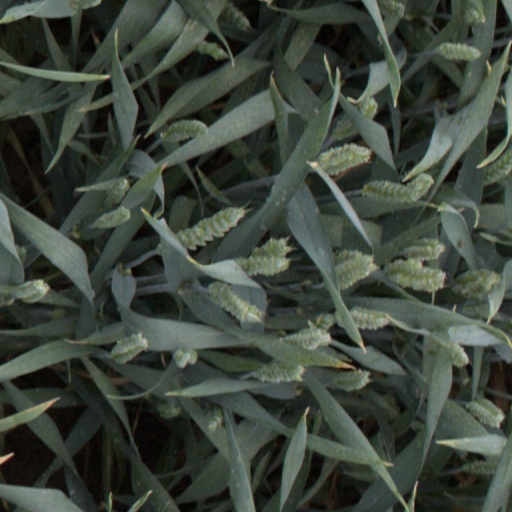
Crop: wheat